St. Mark's Episcopal Church (Augusta, Maine)

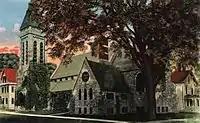
Postcard view of the church, c. 1900

The congregation was established in 1840, and first occupied a small wooden church that located just north of the current site of the Lithgow Library. The present building was built for the congregation in 1886 to a design by architect Richard M. Upjohn. A window honoring Saint Mark from the old church is part of the current church and stands behind the choir stalls. The congregation housed multiple community ministries including Addie's Attic Clothing Bank, Everyday Basics Essentials Pantry and the Augusta Area Food Bank, all of which operate in the adjacent Parish Hall, which was built in 1959.